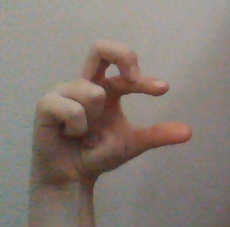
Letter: thal